Māngere

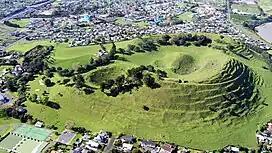
Māngere Mountain / Te Pane-o-Mataaho / Te Ara Pueru was an important pā site for Waiohua and Ngāti Whātua

Māngere is a peninsula of the Manukau Harbour, south of the Auckland isthmus. Many features of the Auckland volcanic field can be found around Māngere, most visibly Māngere Mountain, an 106-metre volcanic cone to the north-west. The oldest known feature is the Boggust Park Crater, which erupted an estimated 130,000 years ago, while the most recent feature is Waitomokia, which erupted around 20,300 years before the present. The low-lying volcanic features of the area, such as the Māngere Lagoon, Crater Hill, and Pukaki Lagoon were collectively known by the name Nga Tapuwae a Mataoho ("The Sacred Footprints of Mataoho") to Tāmaki Māori peoples, referring to the deity who was involved in their creation.